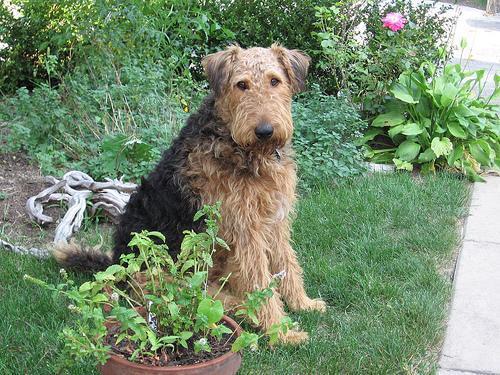
Airedale